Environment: real
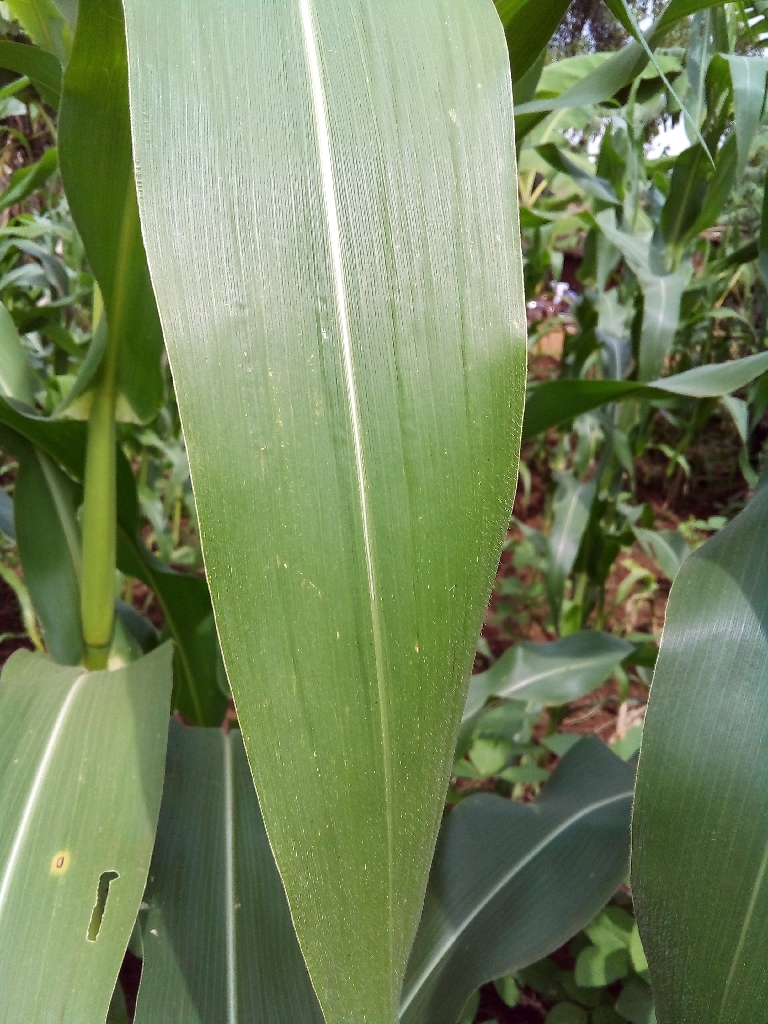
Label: healthy